Franz Anton von Gerstner

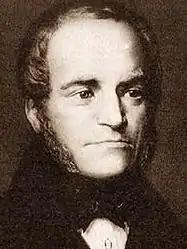
Franz Anton von Gerstner

Franz Anton Ritter von Gerstner (11 May 1796 – 12 April 1840) was a civil engineer, professor and railway pioneer born in the Kingdom of Bohemia in what was then the Habsburg monarchy.